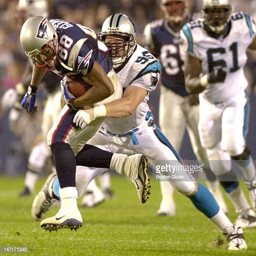
american football player is brought down by american football player during the first quarter of thursday 's game